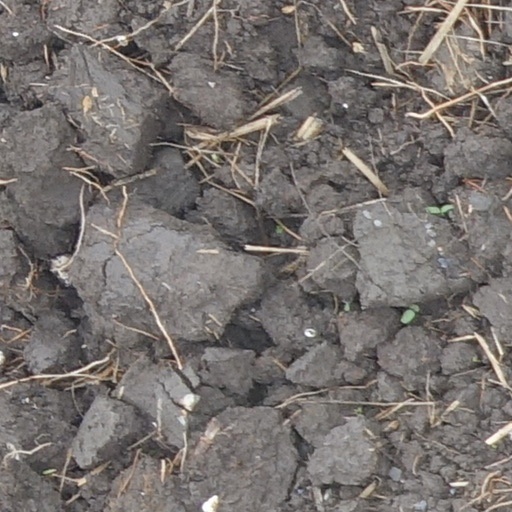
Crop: wheat